Demet Akalın

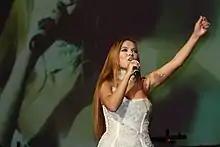
Akalın performing at a concert in 2011

In May 2011 Akalın began preparations for her new studio album and in summer she released her second EP "Aşk", followed by the newly recorded song "Ben de Özledim" together with Ferdi Tayfur. Three months before that she had collaborated with Fettah Can on the song "Yanan Ateşi Söndürdük". Her EP sold 40,000 copies and one of its songs, "Sabıka", ranked among the top five on Turkey's music charts. In July, she performed at the 52nd International Nasrettin Teachers Memorial and Humor Days in Akşehir, Konya, and said to the district governor Ahmet Katırcı: "You covered your ears with your hands for an hour. Are you disturbed, 'uncle'? You're making me lose my concentration." These words resulted in a backlash from the district governor. Katırcı said that he had covered his ears as he was suffering from vertigo and accused Akalın of being disrespectful saying: "A professional artist, who has been on stage for many years, should know that she should not address a person who has come to see her performance as 'uncle'." Next month, Akalın's house in Beykoz was robbed and 100,000 cash and some jewelry were stolen. Akalın later sued the robbers for 600,000, five of whom were sent to prison. In October, she got a role as a supporting actress on TNT's TV series "Yıldız Masalı" and the next month her duet with Alişan, "Melekler İmza Topluyor", was released.